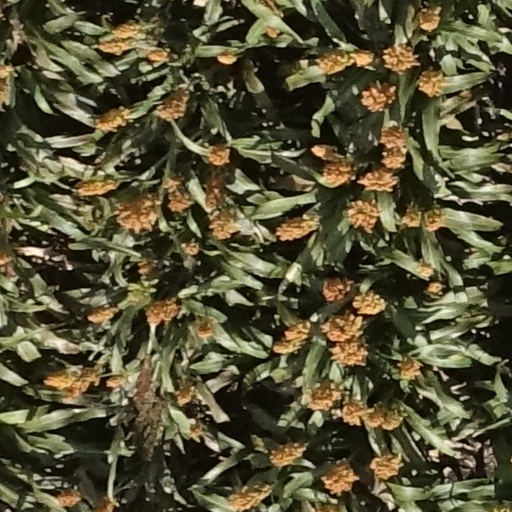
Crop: sorghum